List of Leica Camera models

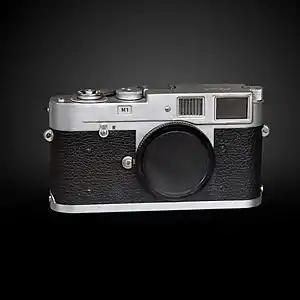
Leica M1

M1 – 1959–1964 (9,392 sets were manufactured). A stripped-down version of the M2 for scientific/technical use, the M1 was a viewfinder camera with no built-in rangefinder. Replaced in 1965 by the MD (with no viewfinder at all), and the MDa (based on the M4) (1967), and finally the MD-2 (based on the M4-2) (1980).